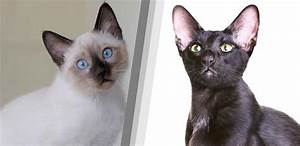
Label: cat